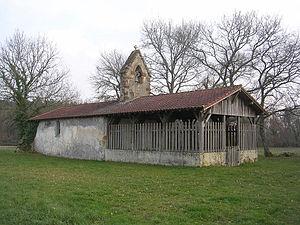
Chapelle Notre-Dame d'Arosse à Ygos-Saint-Saturnin, dans le département français des Landes
Ygos-Saint-Saturnin est une commune du Sud-Ouest de la France, situé dans le département des Landes.
Églises possédant un clocher-mur, ou clocher à peigne, clocher-arcade ou campenard.
La chapelle Notre-Dame d'Arosse se situe sur la commune d'Ygos-Saint-Saturnin, dans le département français des Landes.